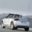
Label: automobile